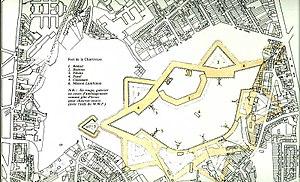
Plan du fort hollandais de la Chartreuse (Liège) construit entre 1817 et 1823. Certaines parties du fort ont été détruites en surface.
Le fort de la Chartreuse, qui domine le quartier d'Amercœur à Liège, fut construit, entre 1817 et 1823, à l'époque du Royaume uni des Pays-Bas afin de protéger la cité.